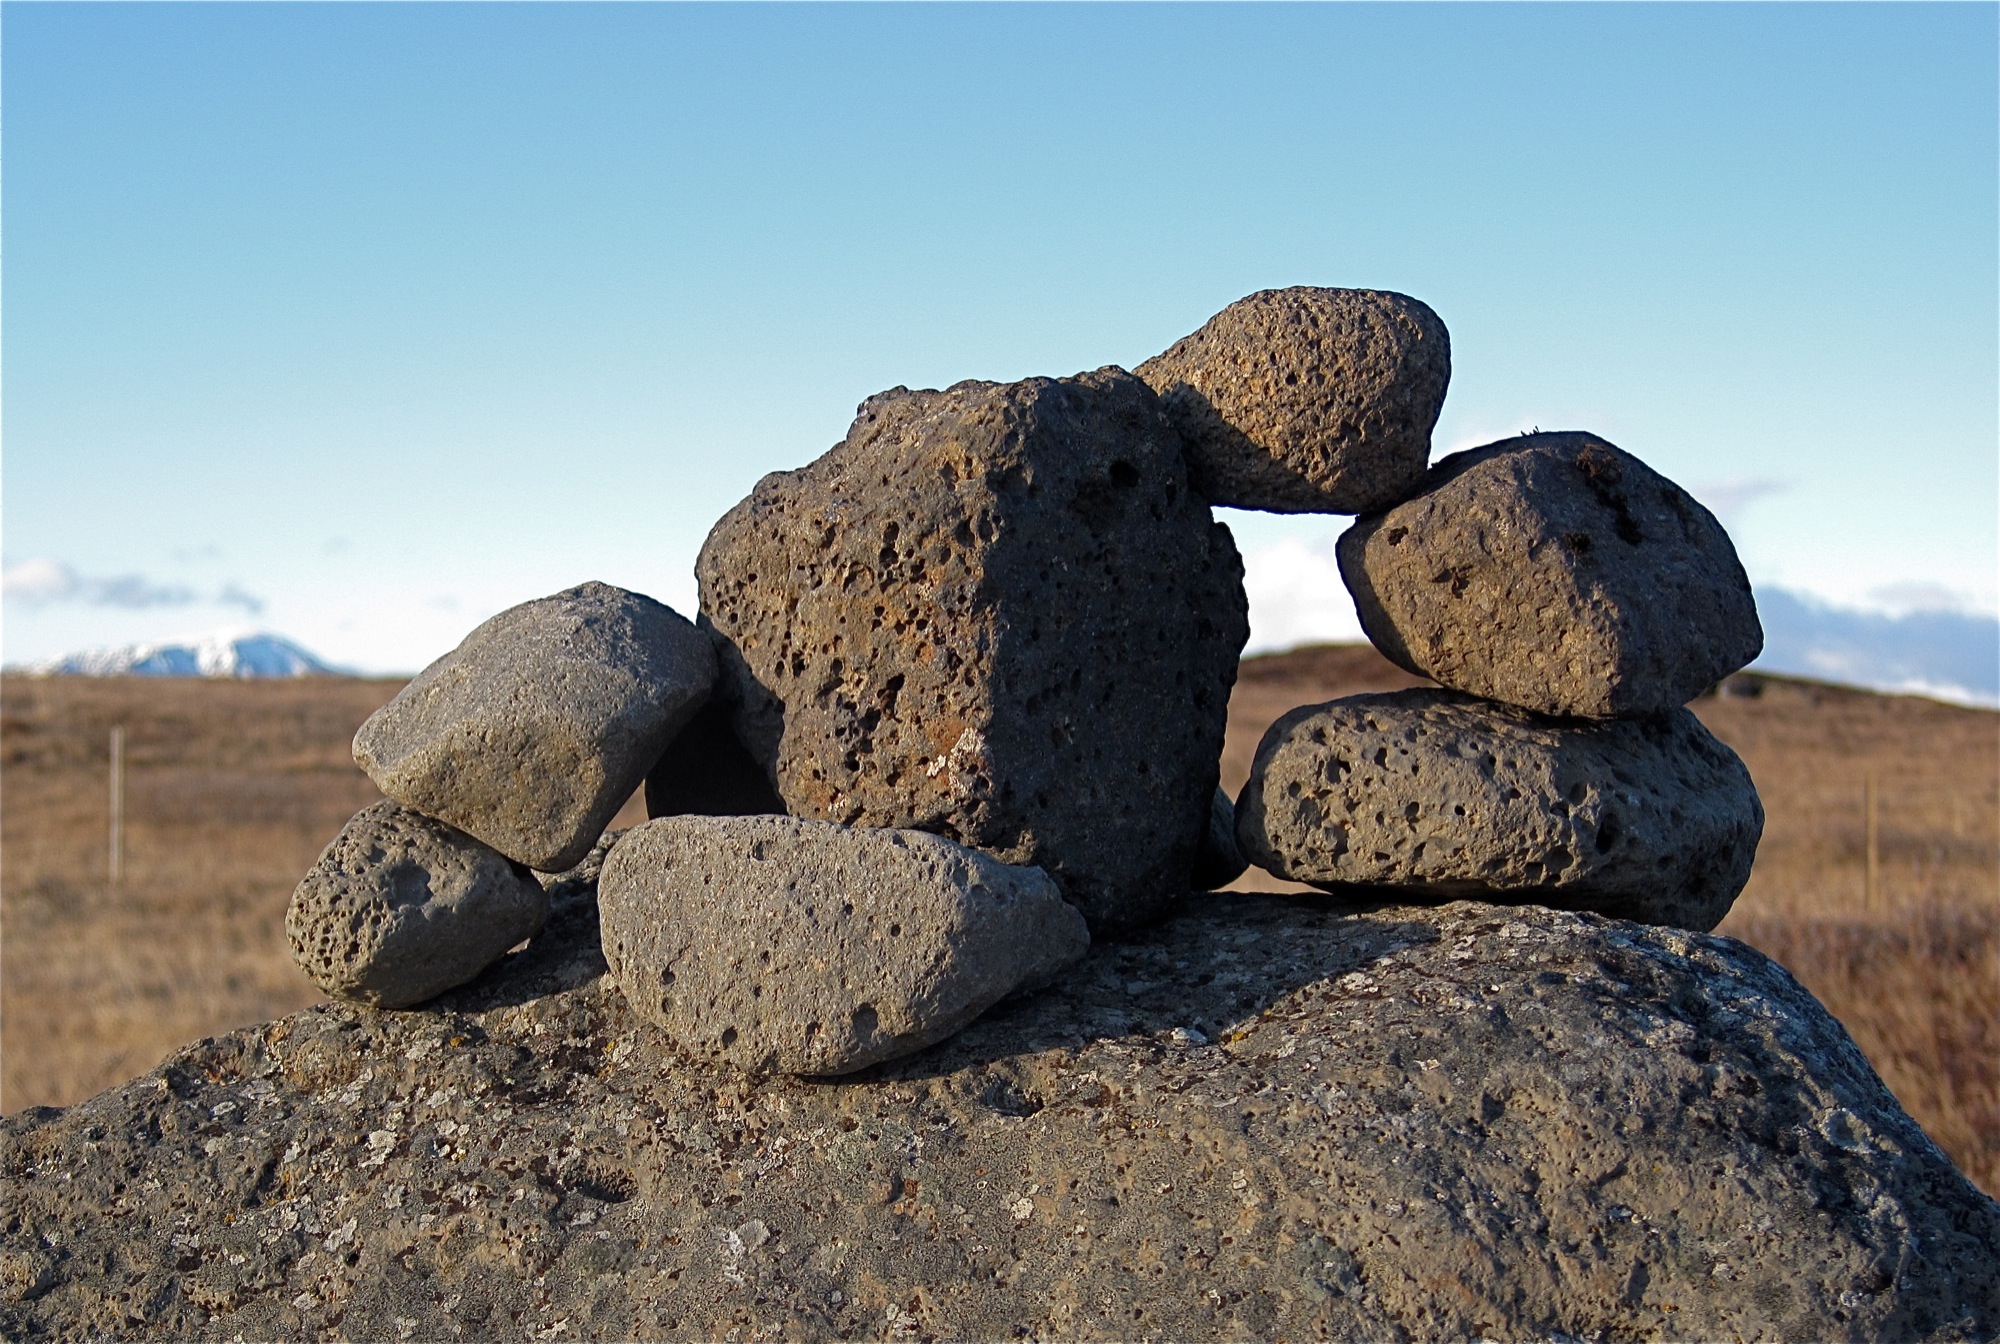
landscape, sand, rock, wood, soil, iceland, material, sculpture, geology, boulder, natural environment